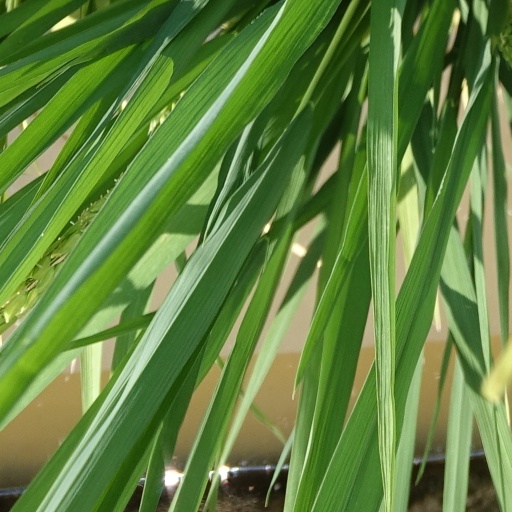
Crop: rice